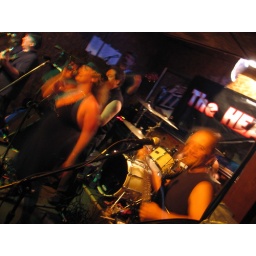
The Heaters rock Americade at Duffy's Tavern in Lake George, one of the country's biggest motorcycle rallies.